Château de Gannat

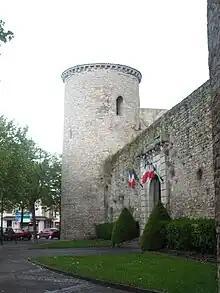
Main gate and NE tower

The Château de Gannat is a castle in the town of Gannat in the Allier "département" of France. The castle now houses a museum known as Musée Yves Machelon.